The Trinity in art

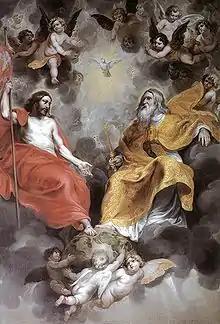
Baroque Trinity, Hendrick van Balen, 1620, (Sint-Jacobskerk, Antwerp)

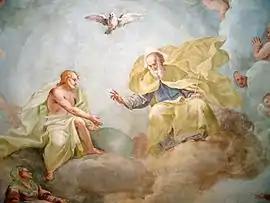
"Holy Trinity", fresco by Luca Rossetti da Orta, 1738–39 (St. Gaudenzio Church at Ivrea).

The Trinity is most commonly seen in Christian art with the Holy Spirit represented by a dove, as specified in the gospel accounts of the baptism of Christ; he is nearly always shown with wings outspread. However depictions using three anthropomorphic figures appear occasionally in most periods of art.